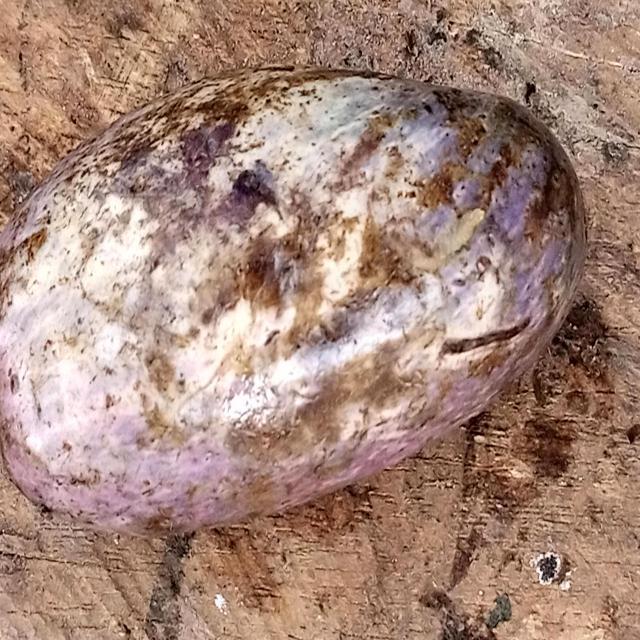
Plum grade: unripe